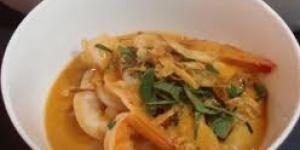
gambas con kurry